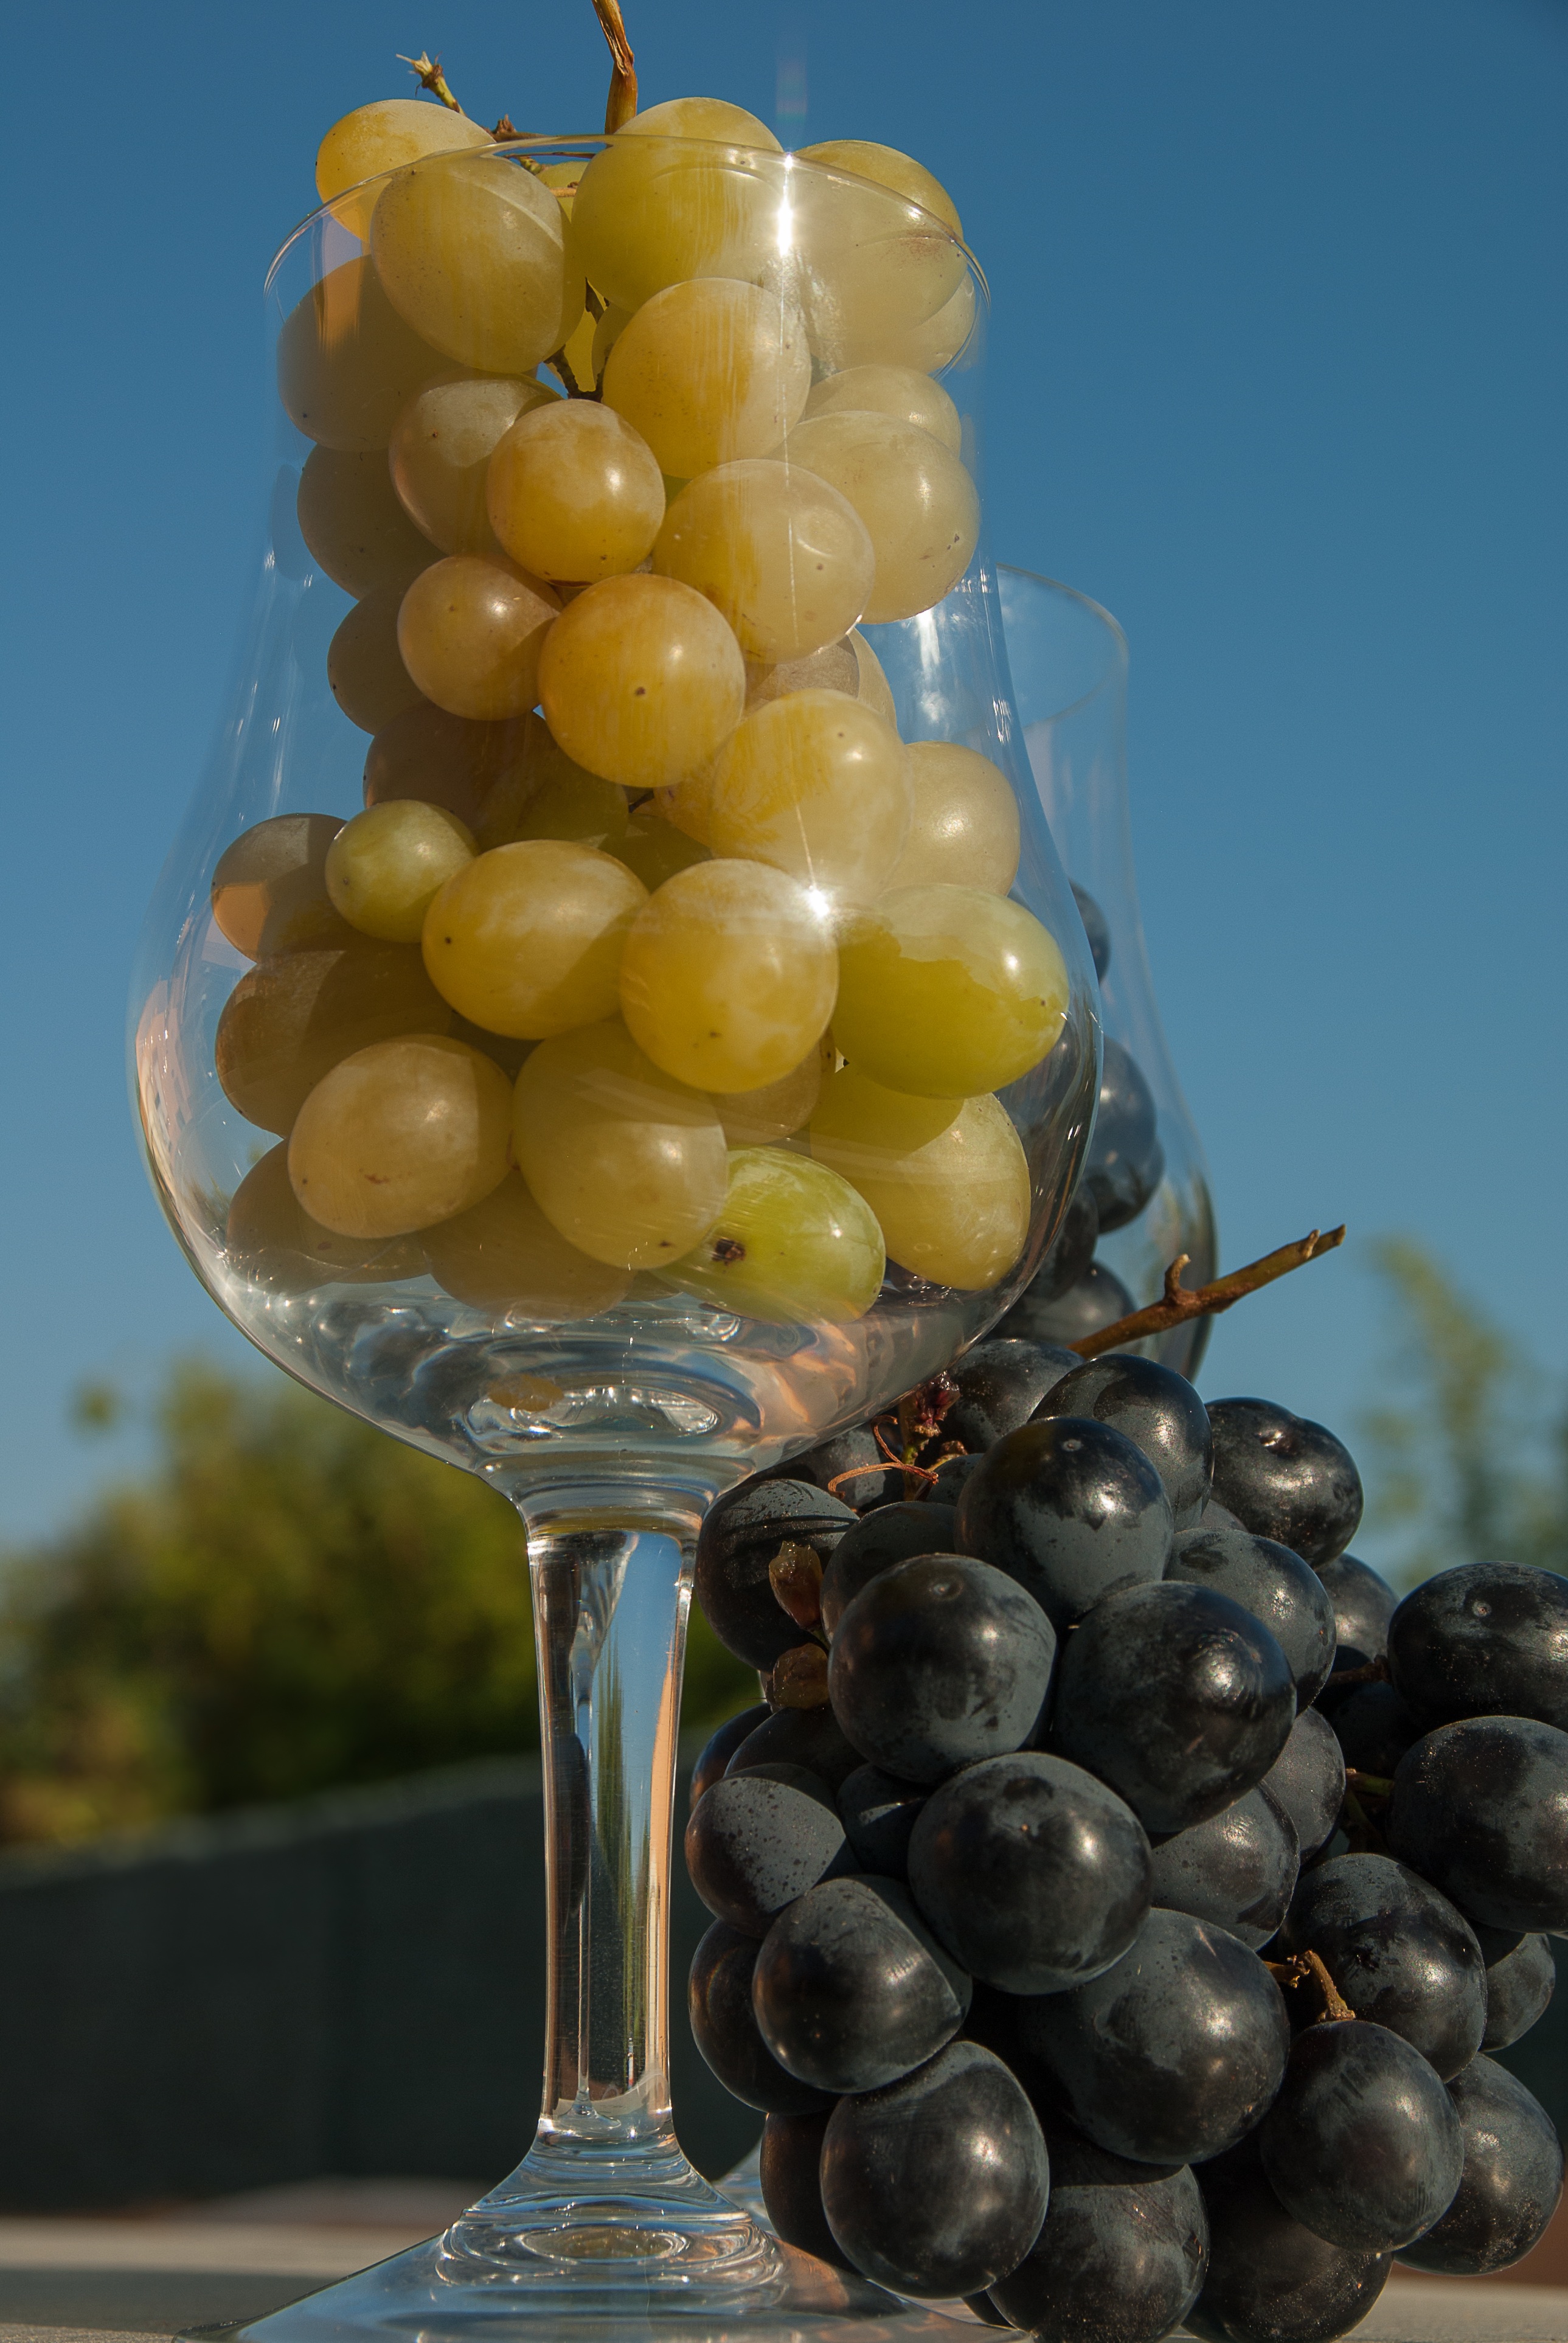
plant, grape, wine, fruit, berry, glass, food, harvest, produce, juice, flowering plant, vitis, stemware, white grape, black grape, land plant, grapevine family